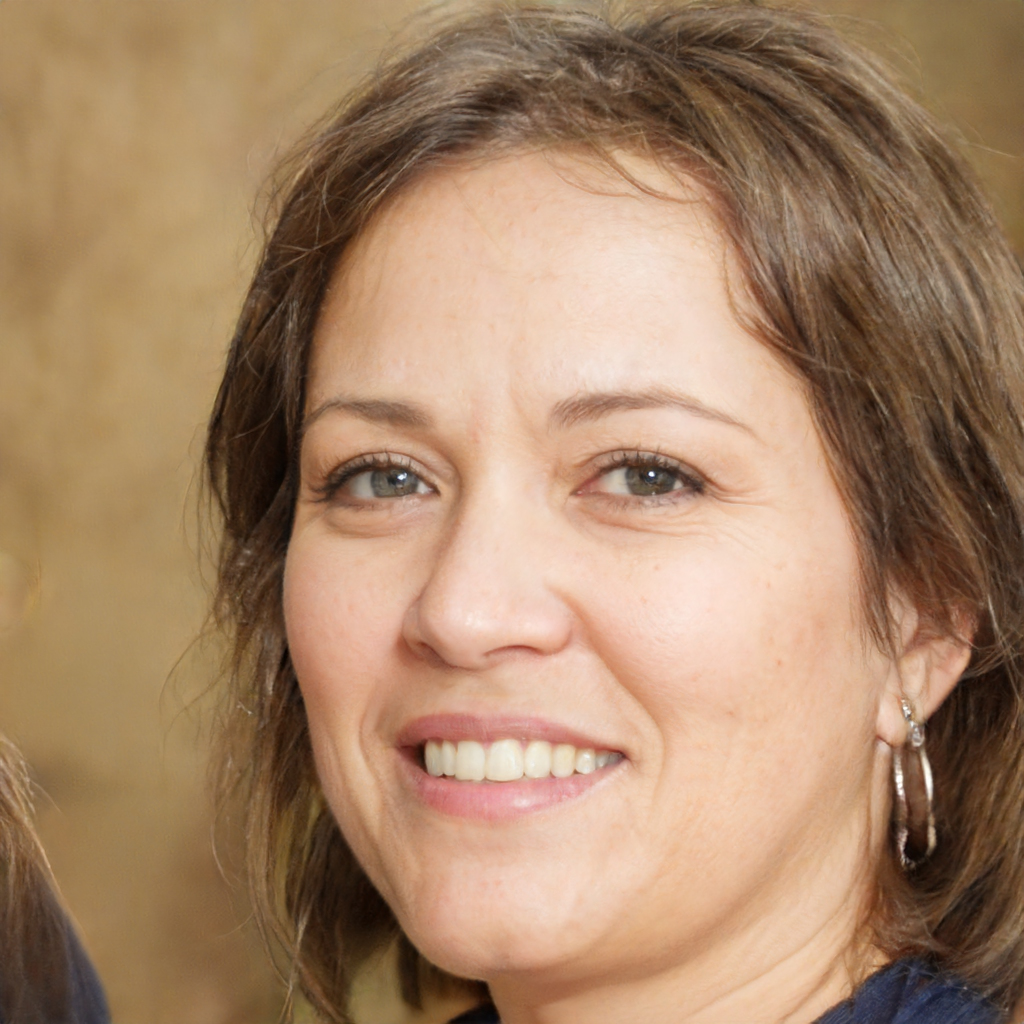
Portrait style: Real Portrait